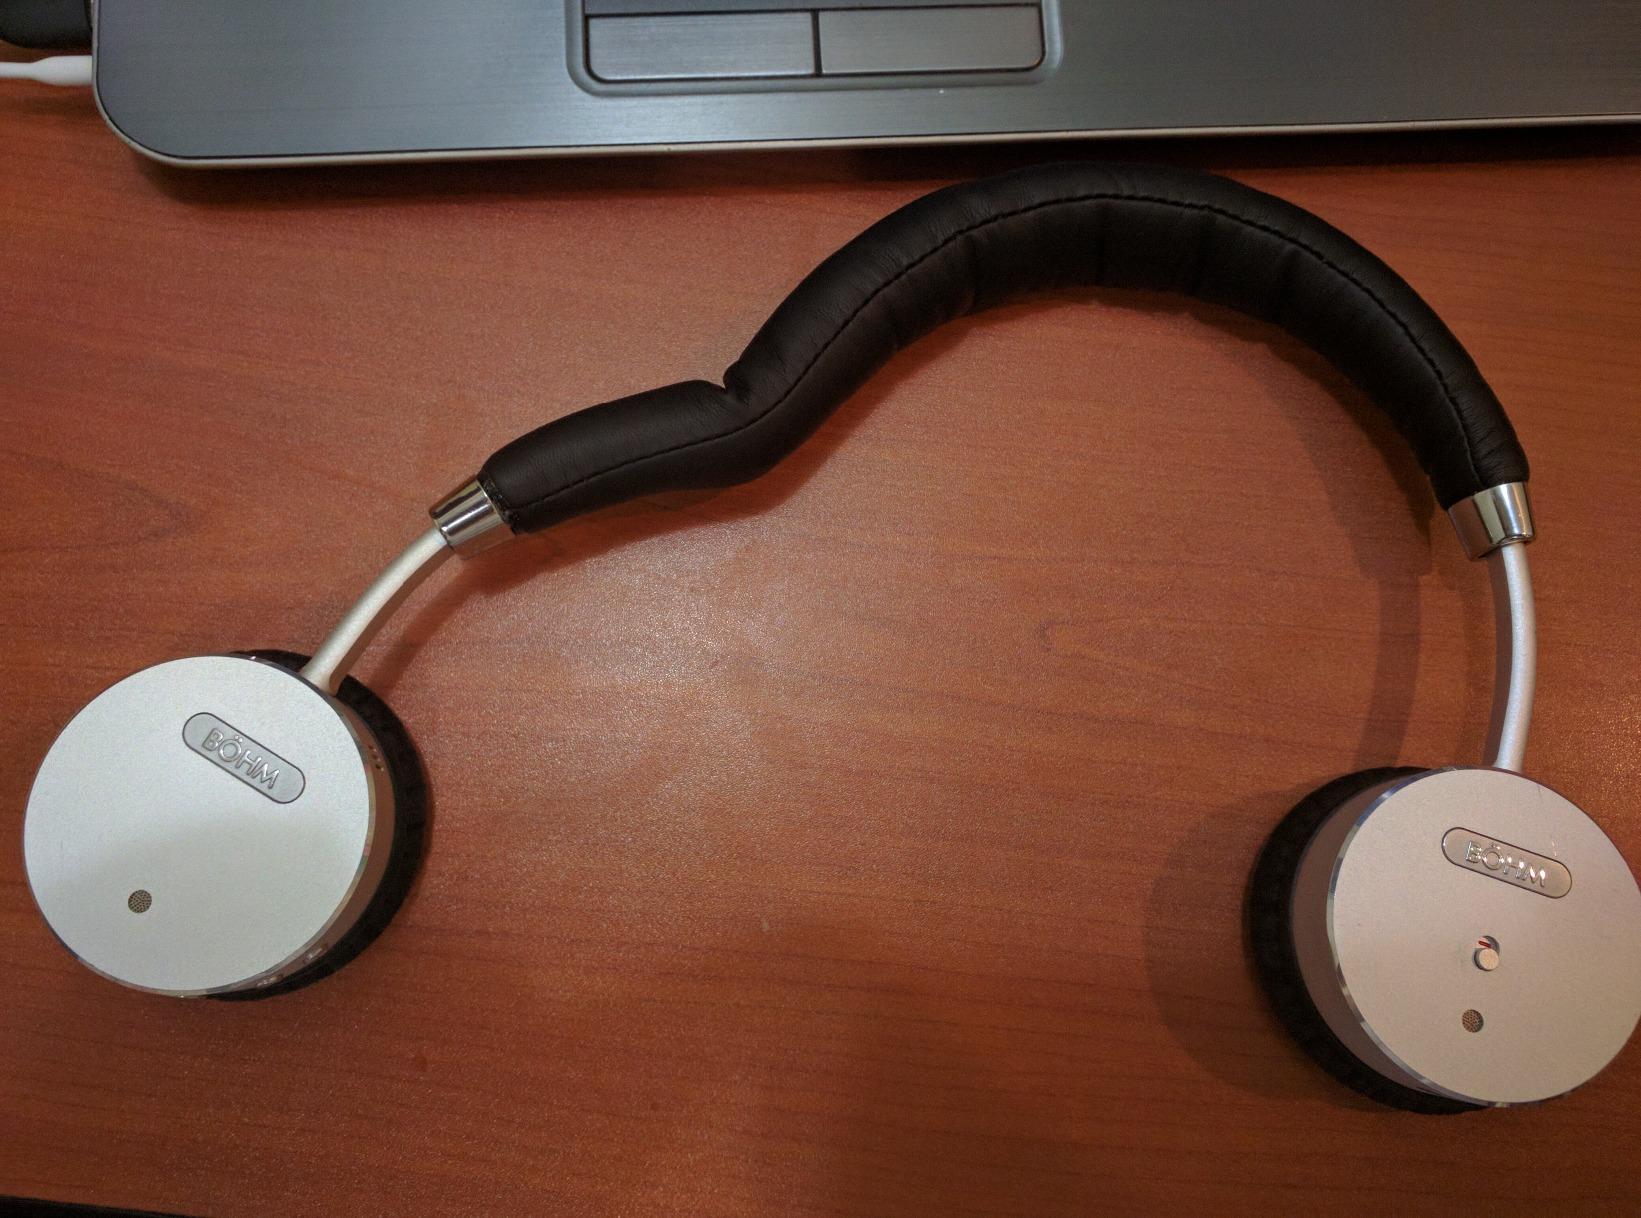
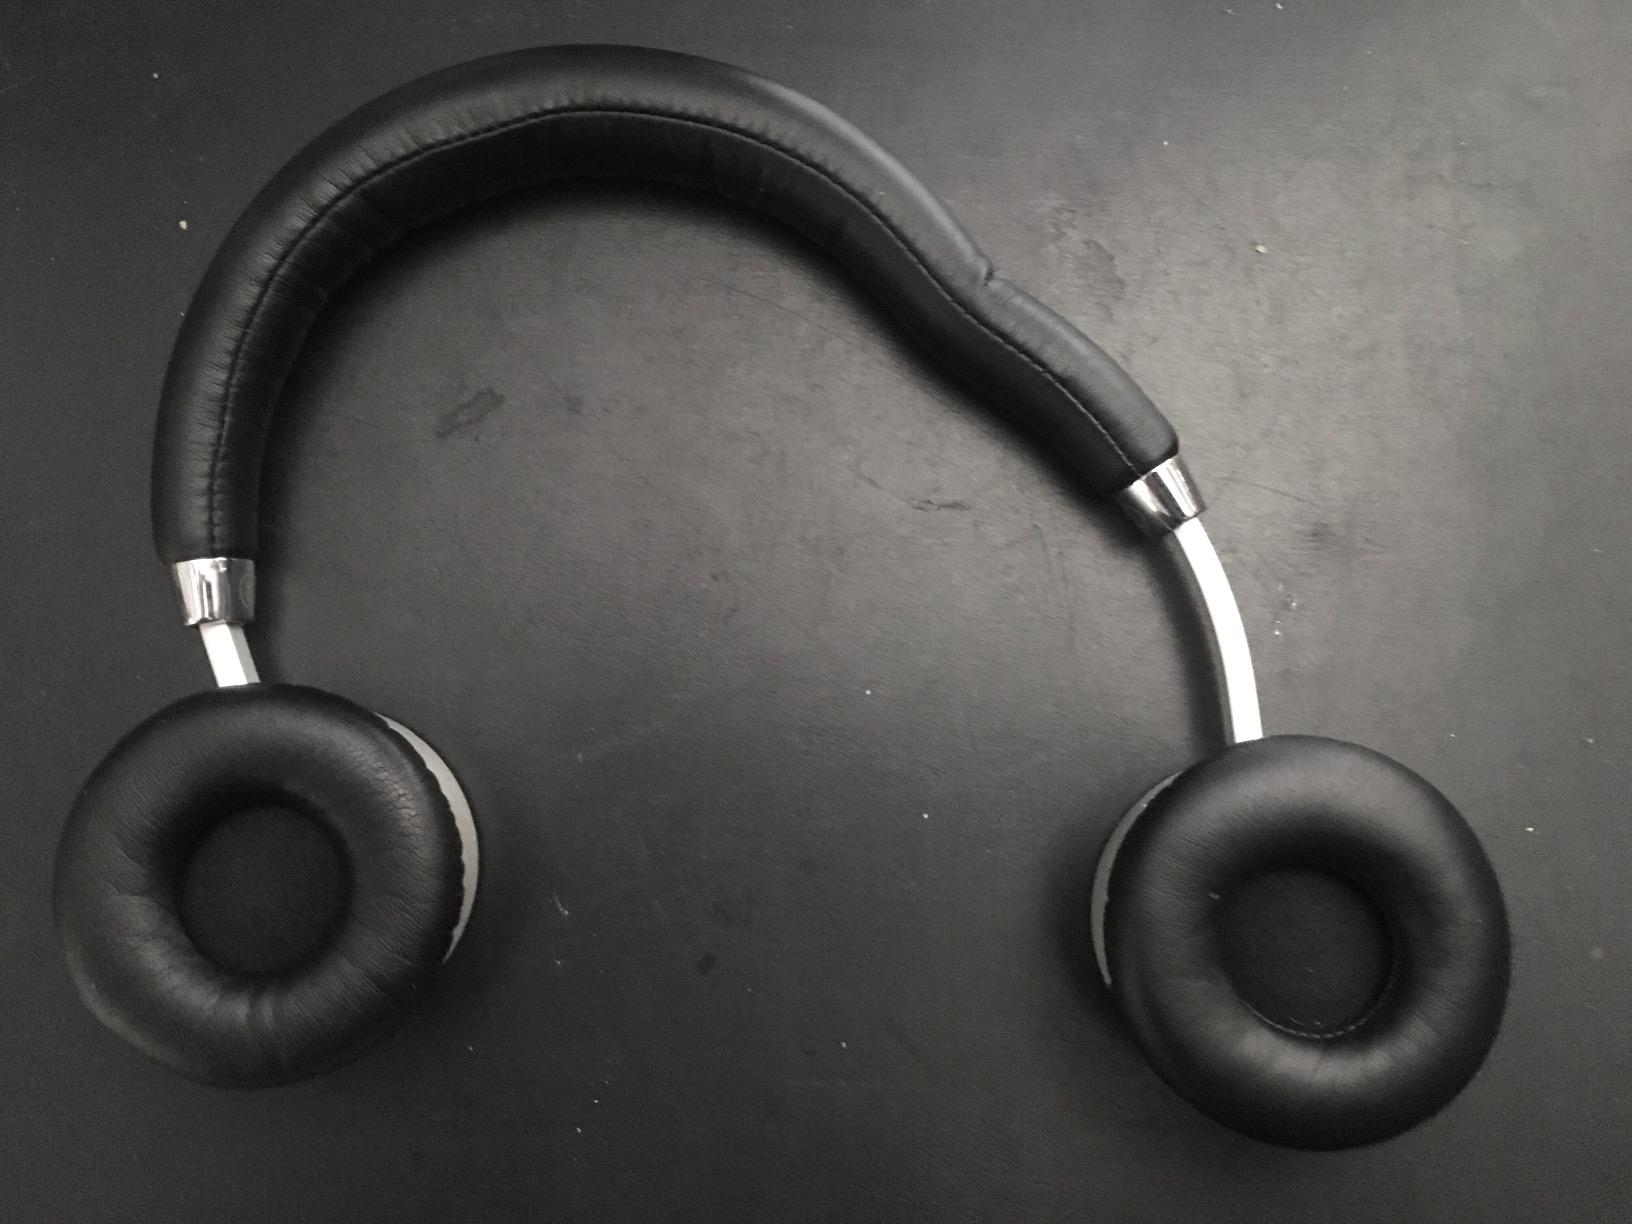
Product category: headphones
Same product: yes